José Águas

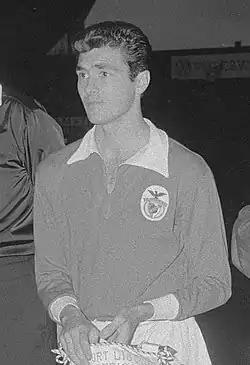
Águas with Benfica in 1962

José Pinto de Carvalho Santos Águas (9 November 1930 – 10 December 2000) was a Portuguese footballer who played as a striker.